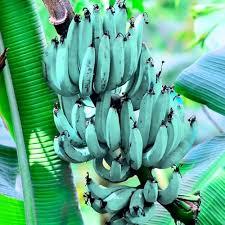
Hii ni mmea unaojulikana kama ndizi.Mmea hii inatumika kama chakula cha binadamu na pia inatumika kulisha mifugo kama vile ng'ombe na pia mbuzi.